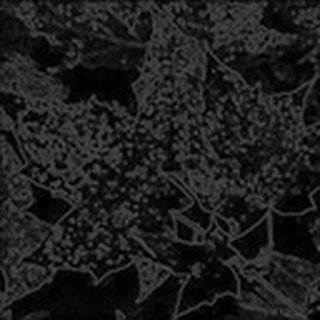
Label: cotton_powdery_mildew